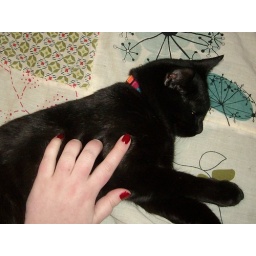
crappiest nail polish EVER, but it looked good against black cat fur!